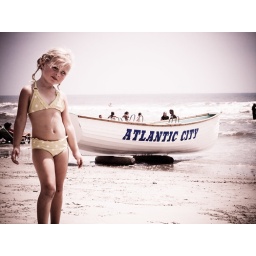
My little coppertone girl loving the beach in Atlantic City. (Wish I had my real camera for this one)